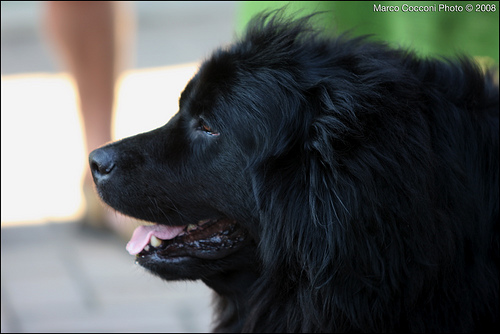
Animal: dog
Breed: newfoundland